Bruce Bawer

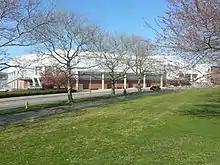
The Stony Brook University Arena at Stony Brook University

Born and raised in New York City, Bawer attended New York City public schools and Stony Brook University, where he studied literature under the poet Louis Simpson. As a graduate student, he taught undergraduate courses in literature and composition. He earned a B.A. in English from Stony Brook in 1978, followed by an M.A. in 1982 and a Ph.D. in 1983, both also in English. While in graduate school, he published essays in "Notes on Modern American Literature" and the "Wallace Stevens Journal", and opinion pieces in "Newsweek" and the "Los Angeles Times". His dissertation, "The Middle Generation", was about the poets Delmore Schwartz, Randall Jarrell, John Berryman, and Robert Lowell.